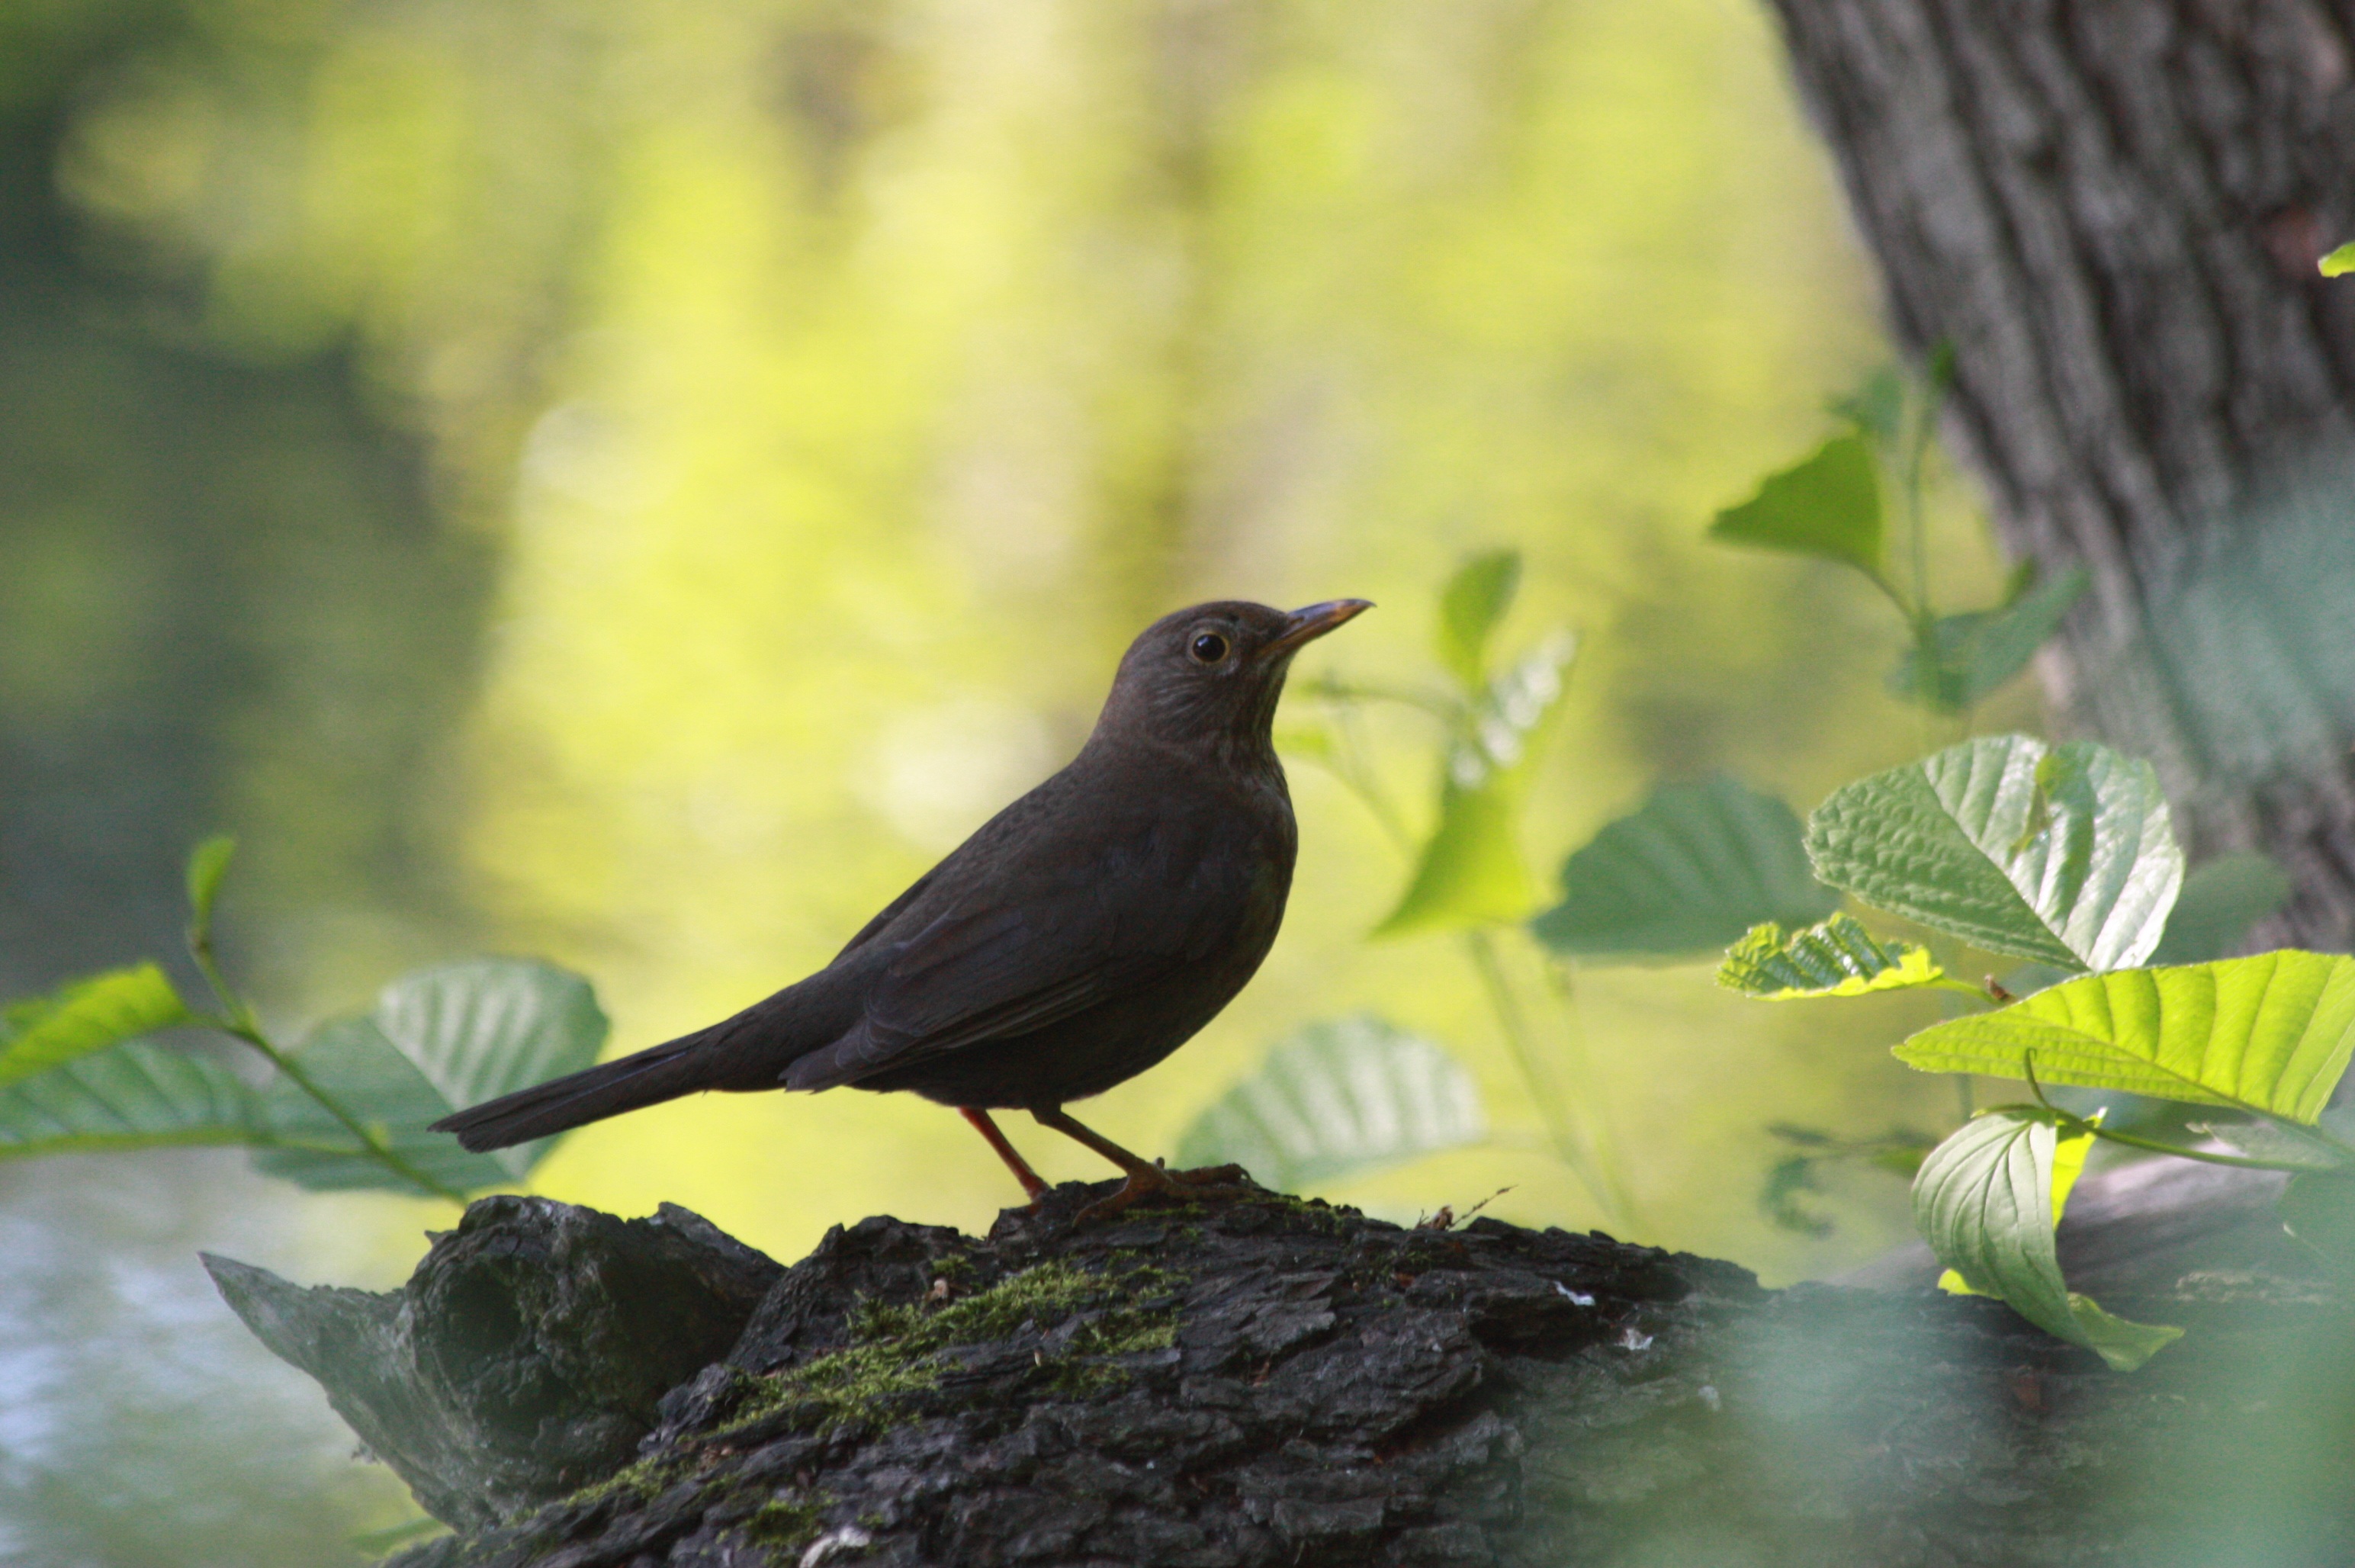
tree, nature, forest, branch, bird, wildlife, green, beak, fauna, vertebrate, blackbird, kos, perching bird